Launkalne Parish

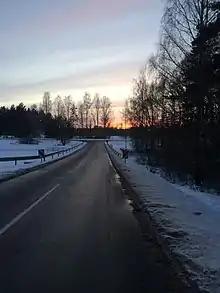
Road on Launkalne

Launkalne parish is an administrative unit of Smiltene Municipality, Latvia. Prior to the 2009 administrative reforms it was a part of Valka district.